Ethnic groups in Delhi

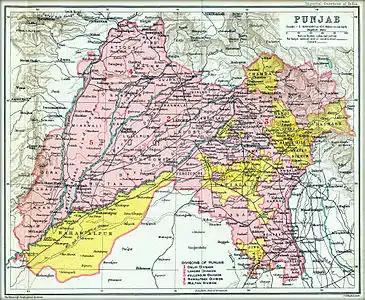
Punjab (British India) in 1909 from The Imperial Gazetteer of India

Delhi's ethnic groups are diverse. The Yamuna river's flood plains provide fertile alluvial soil suitable for agriculture but are prone to recurrent floods. The Yamuna, a sacred river in Hinduism, is the only major river flowing through Delhi. The original natives of Delhi are those whose ancestors lived in the Yamuna basin, a region which spreads radially from the capital up to a distance of approximately 200 kilometres. This province was not ethnically homogeneous and large amounts of Hindi-speakers resided in the southeast, now Haryana, eastern side, now West Uttar Pradesh and in Delhi's Yamuna Basin. Today the migrant population consists largely of Punjabis, Haryanvis, Bengalis and recently, Biharis and Uttar Pradeshis etc.